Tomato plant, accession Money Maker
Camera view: tilt-top (135 deg); turntable rotation: 0 degrees
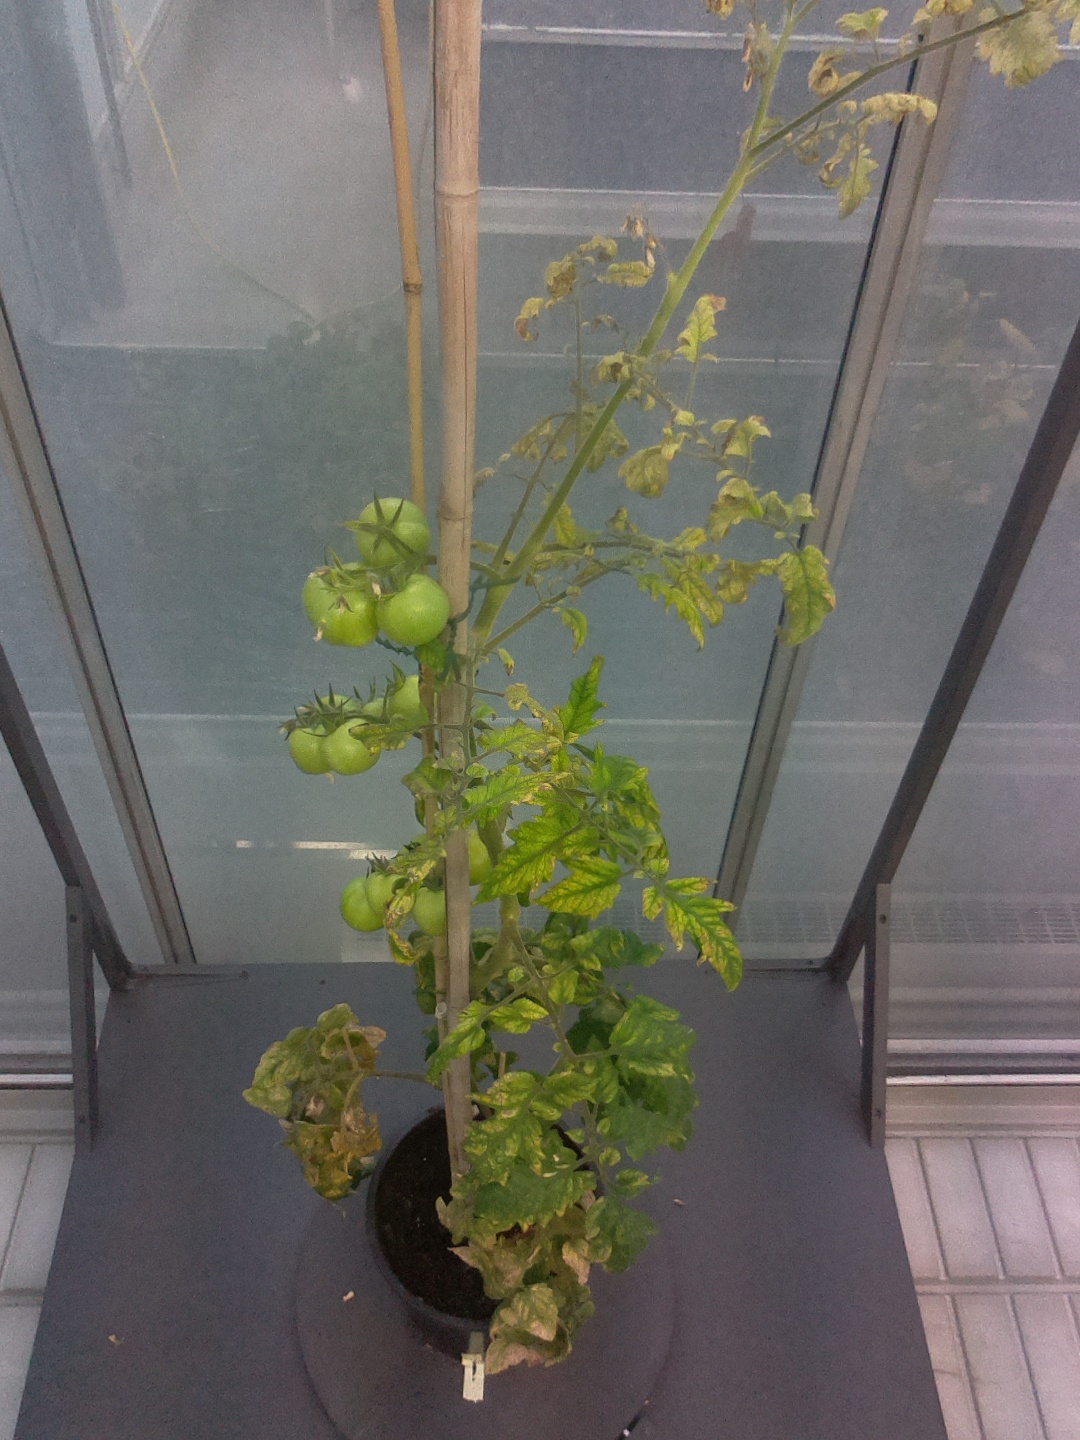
BBCH growth stage 78: 80% -90% of final fruit size